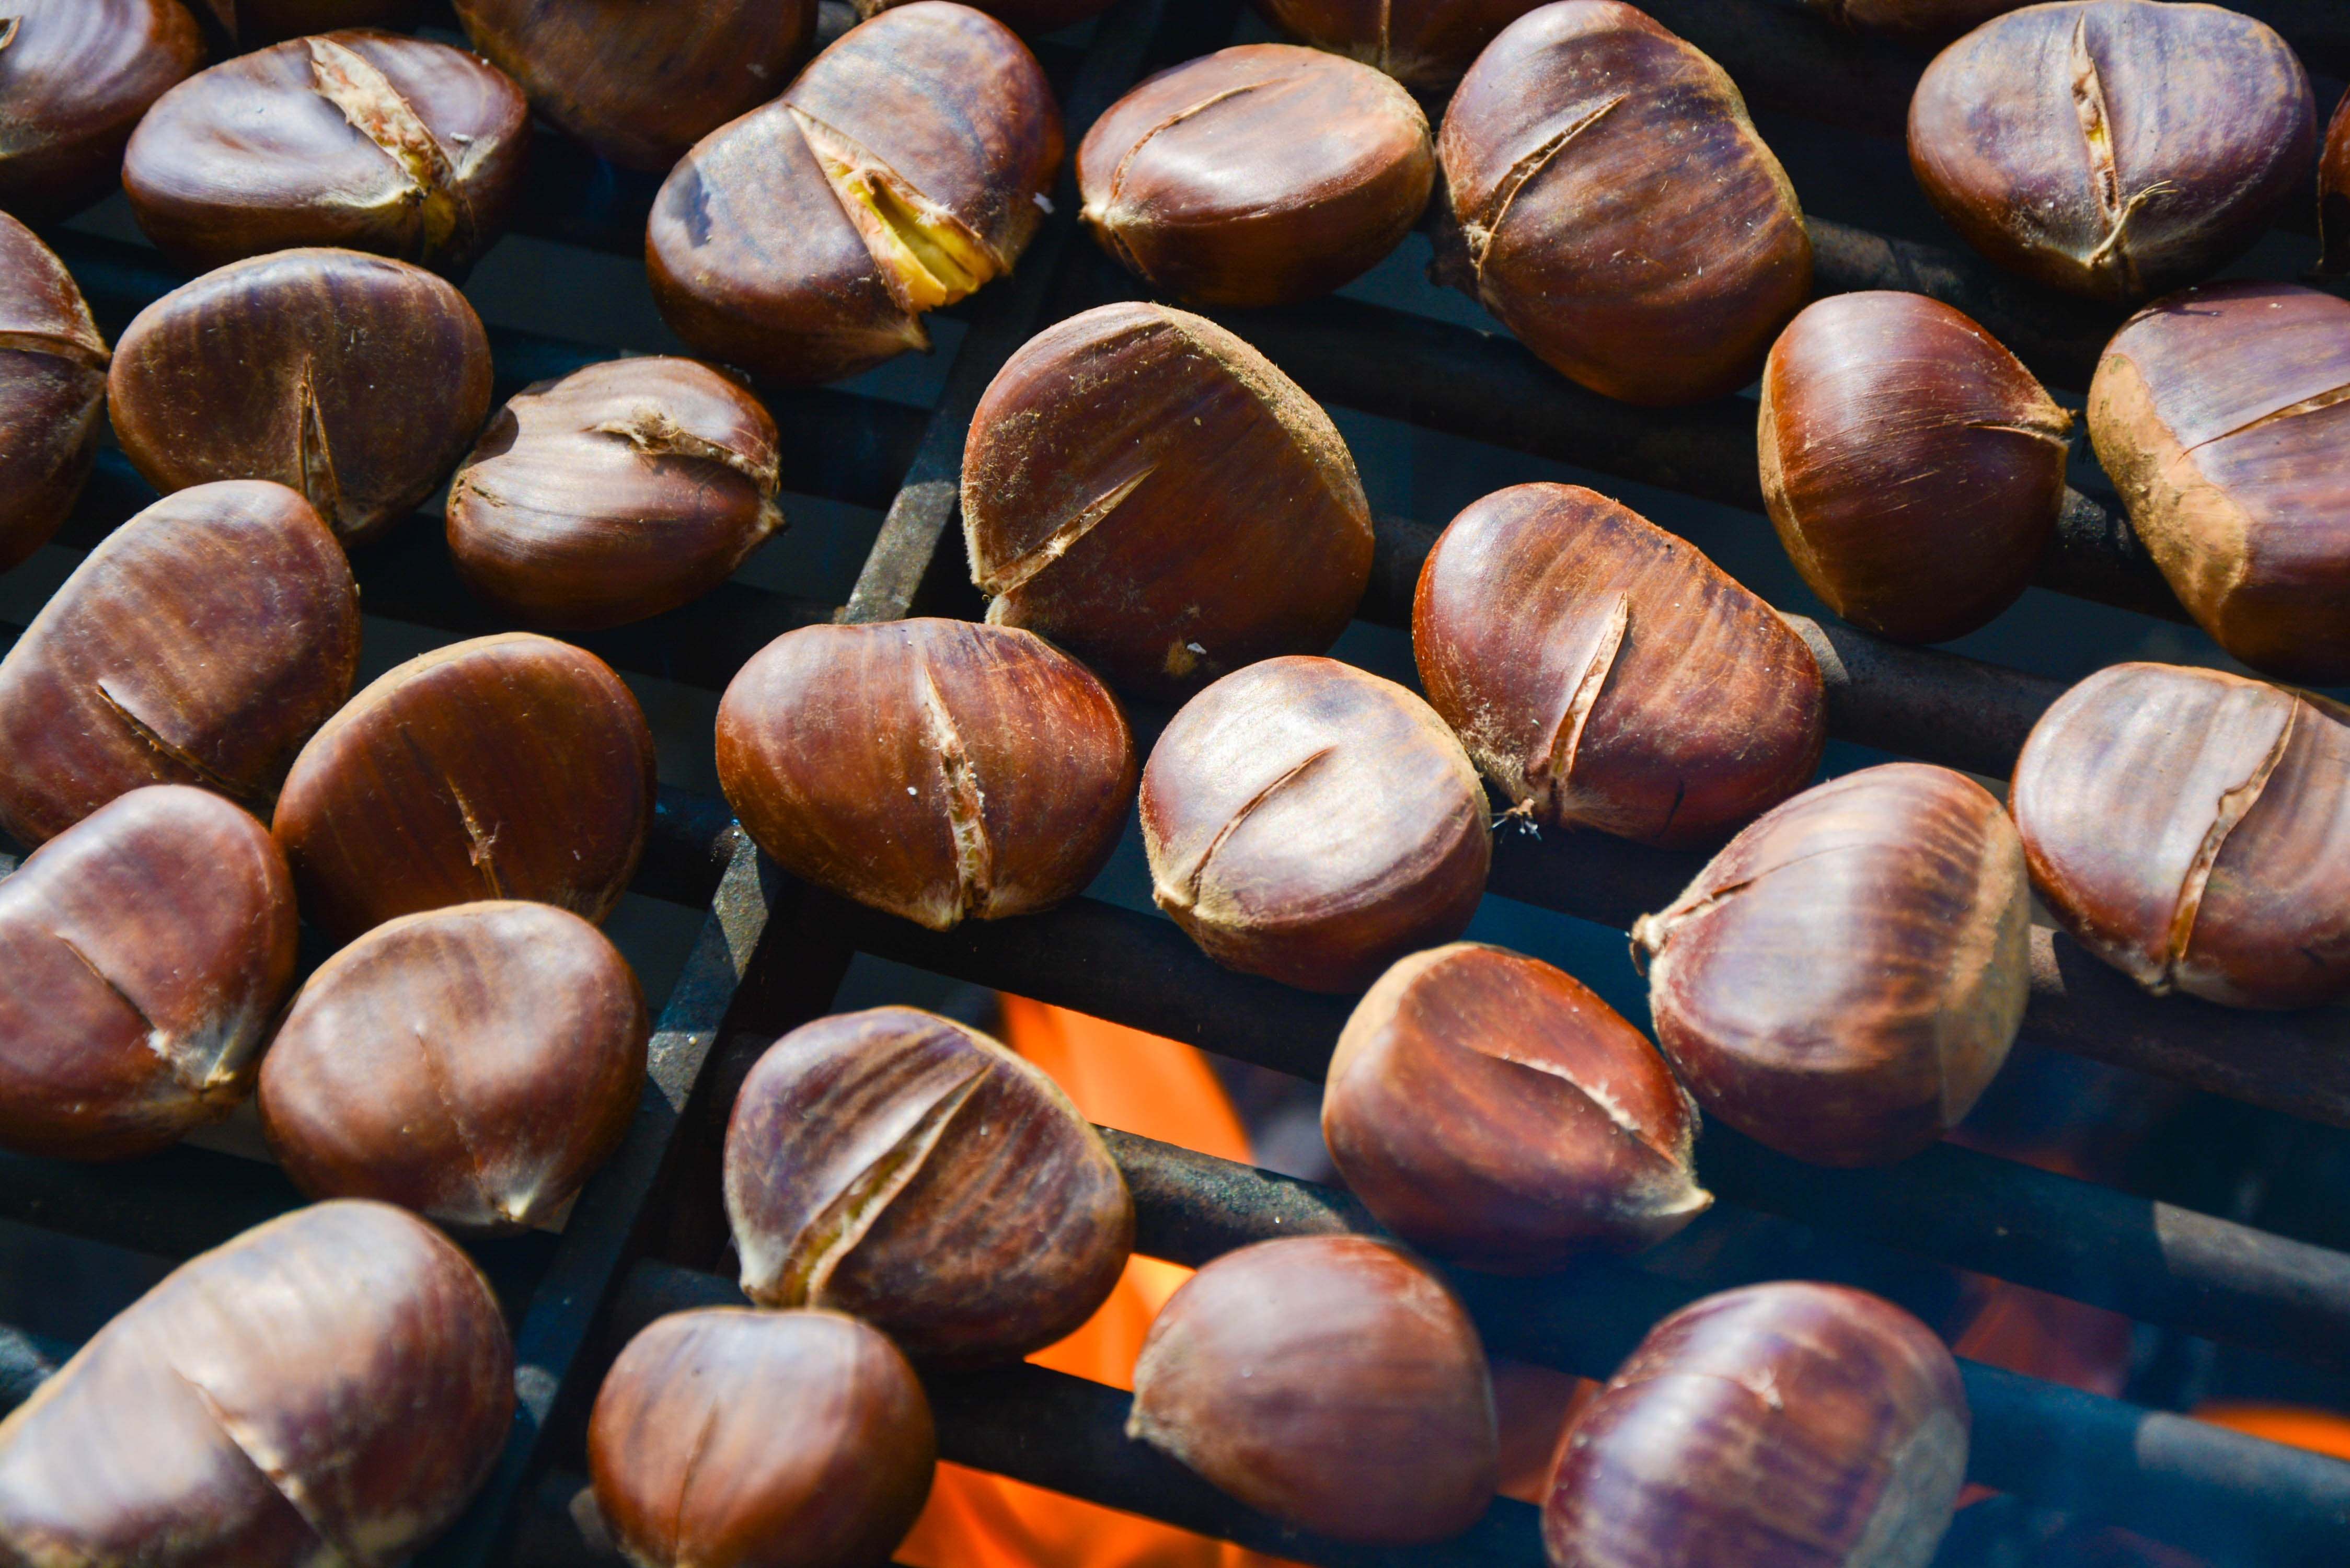
wood, food, produce, fire, nut, grill, chestnuts, hazelnut, chestnut, nuts seeds, pe enen chestnuts